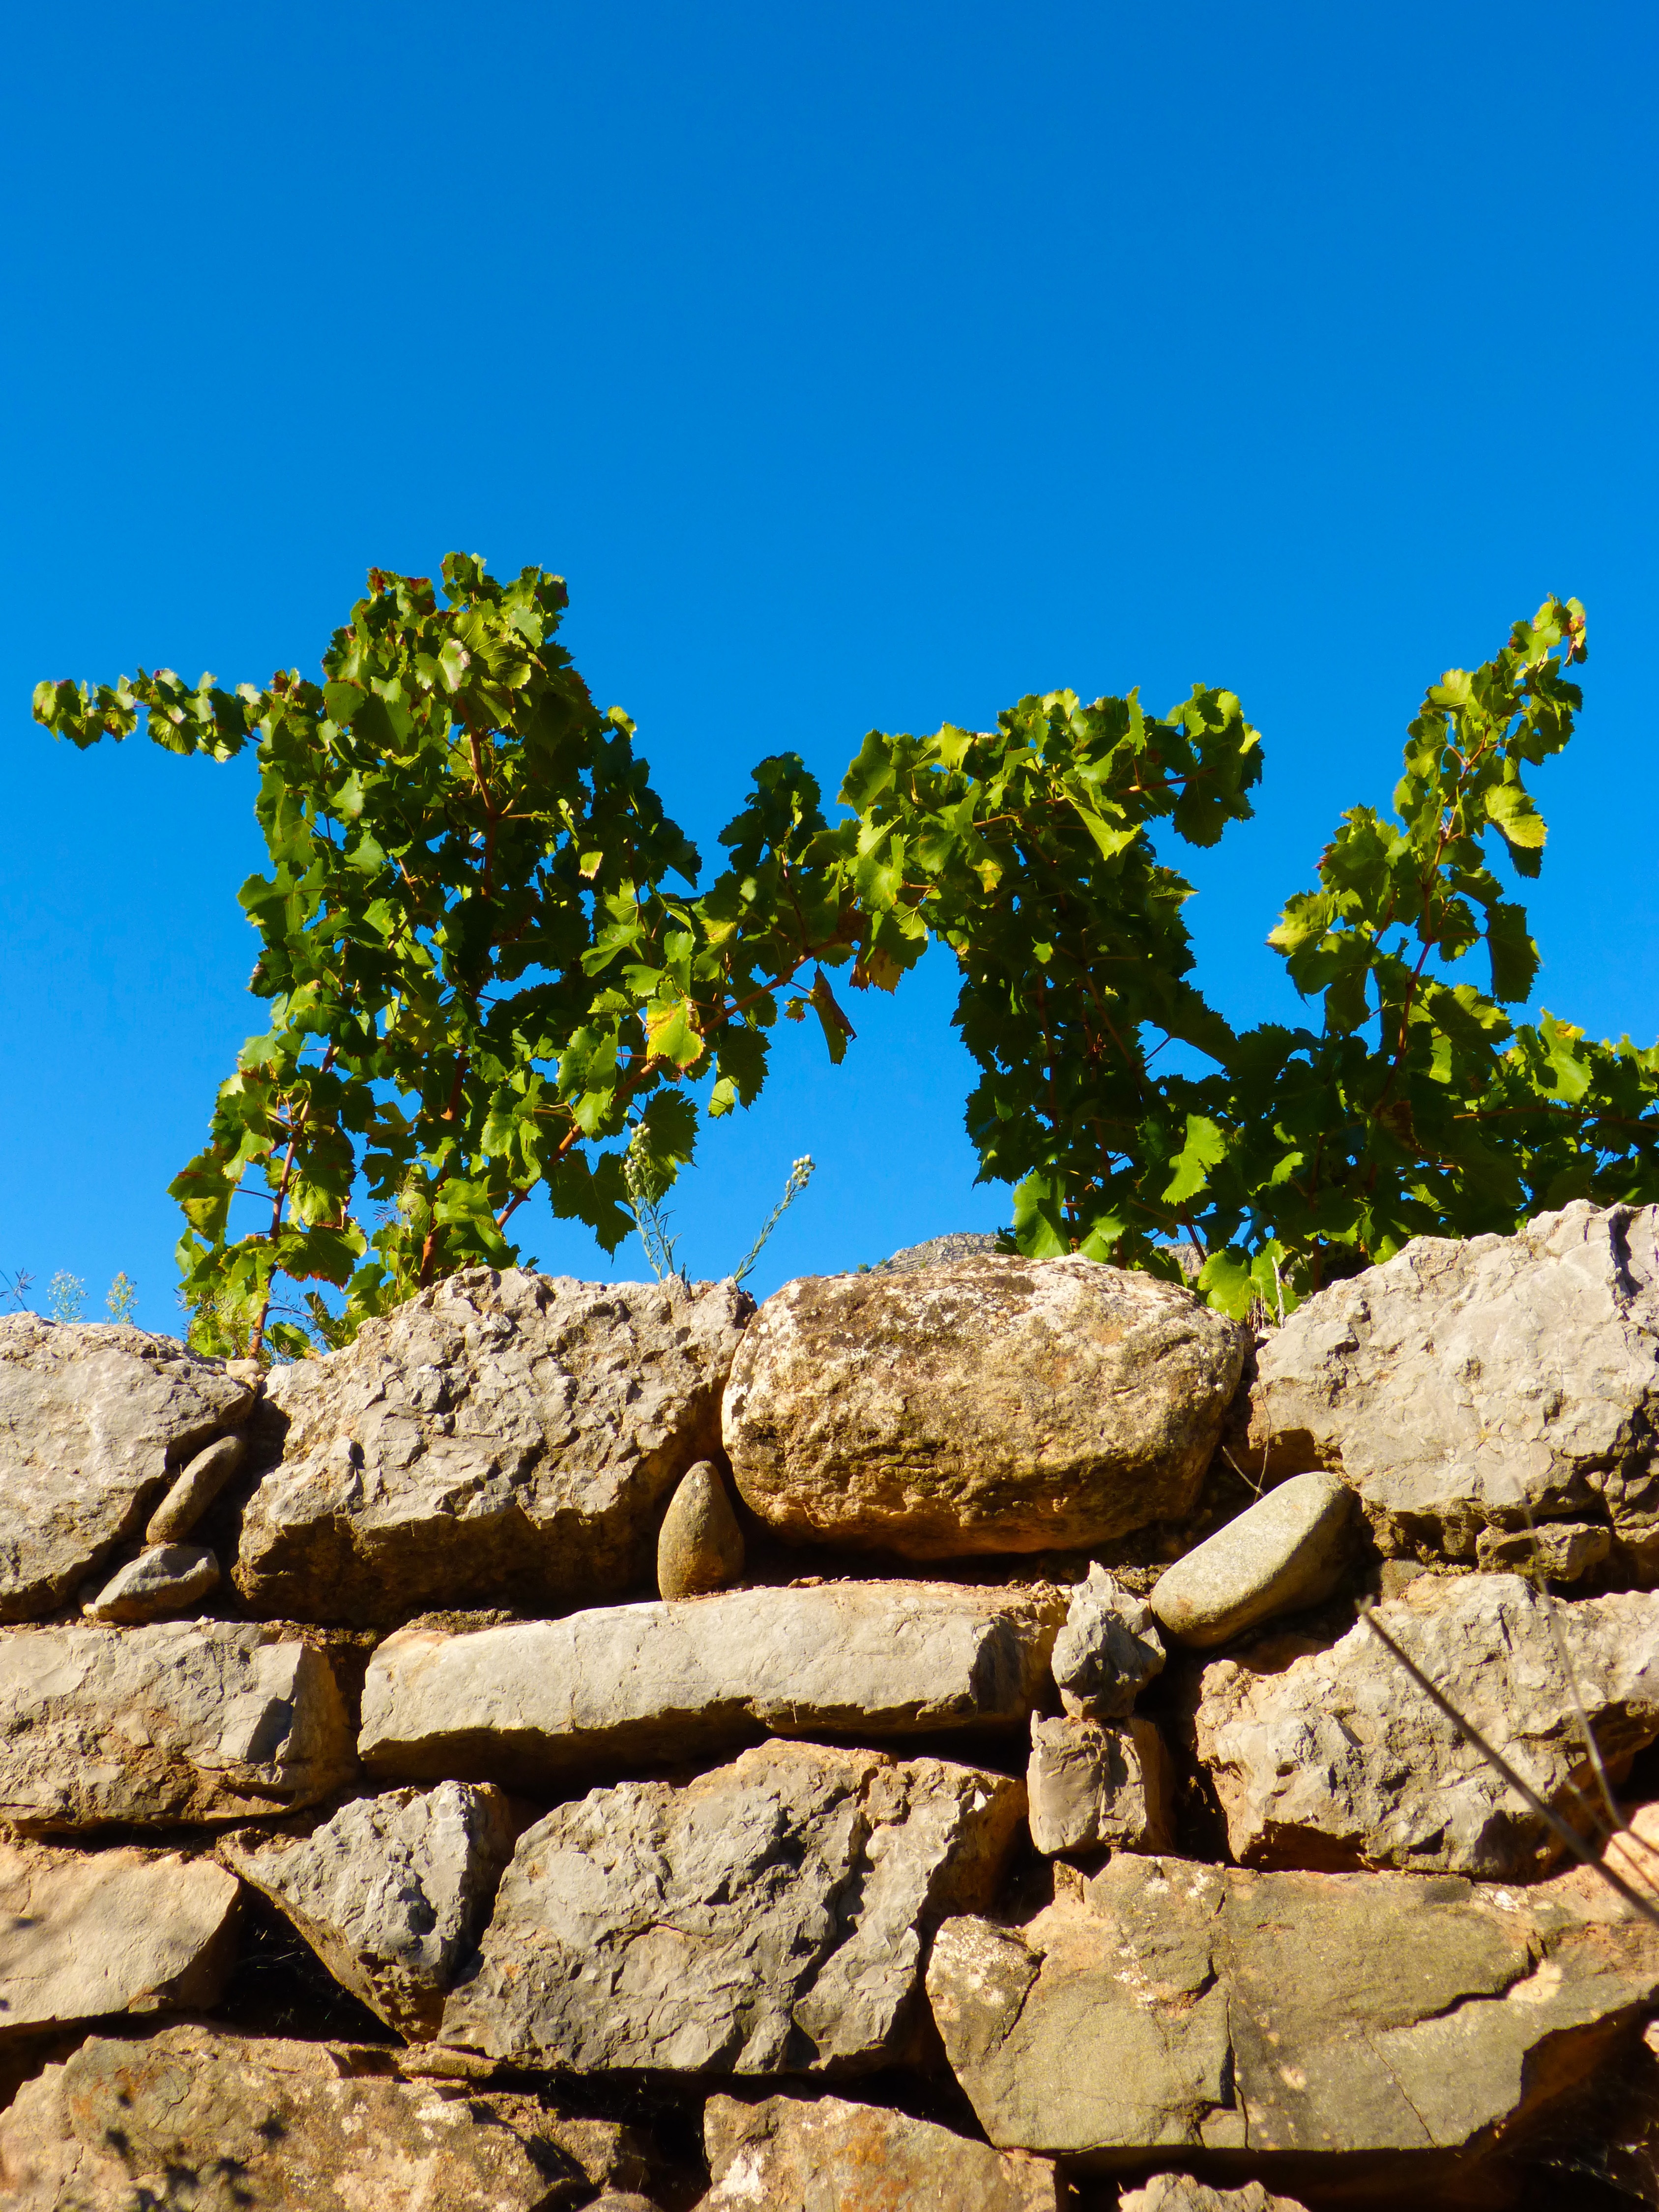
landscape, tree, rock, sky, vine, vineyard, wall, cliff, soil, terrain, ruins, woody plant